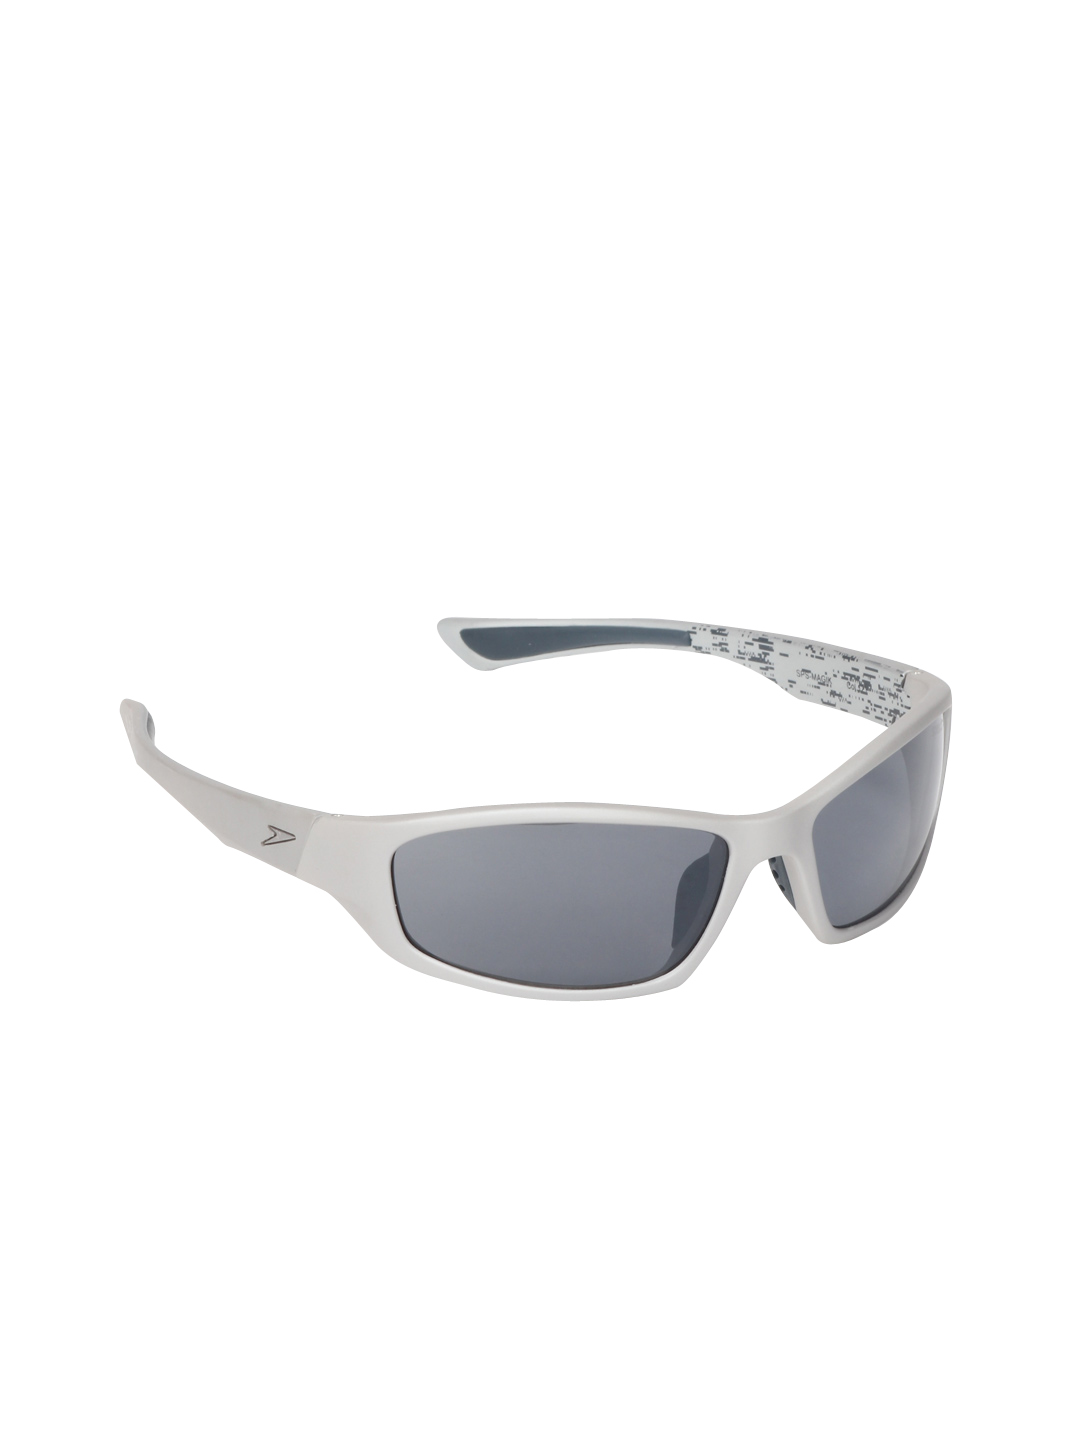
Speedo Men Sheet Sunglasses
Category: Accessories / Eyewear / Sunglasses
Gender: Men
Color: Grey
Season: Summer 2017
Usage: Casual